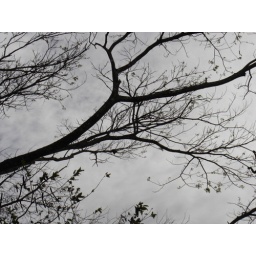
Howler monkeys in tree